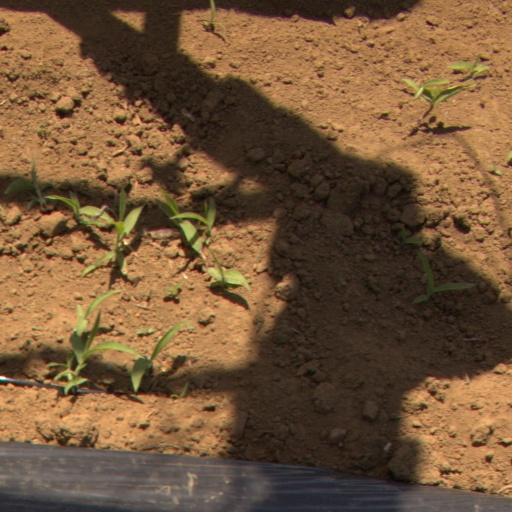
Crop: Jerusalem artichoke